Hezbollah

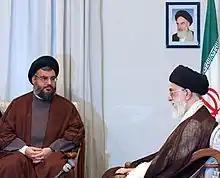
Nasrallah visiting Iranian Supreme Leader Ali Khamenei in Tehran, August 2005

At the beginning, many Hezbollah leaders maintained that the movement was "not an organization, for its members carry no cards and bear no specific responsibilities", and that the movement does not have "a clearly defined organizational structure". Today, as Hezbollah scholar Magnus Ranstorp reports, Hezbollah does actually have a formal governing structure and, in keeping with the principle of Guardianship of the Islamic Jurists ("velayat-e faqih"), it "concentrate[s] ... all authority and powers" on its religious leaders, whose decisions, then, "flow from the "ulama" down the entire community".